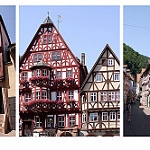
Label: buildings